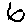
Label: 6